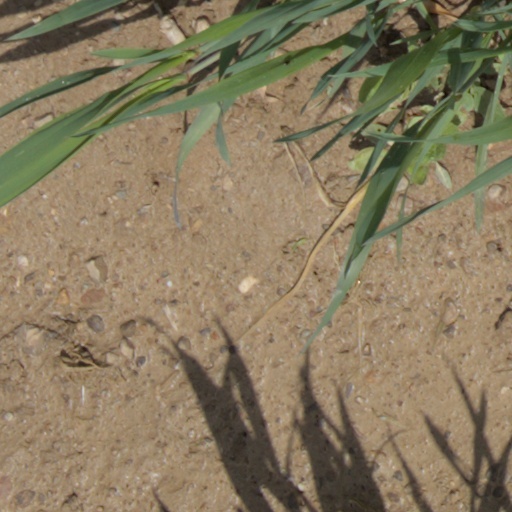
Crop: wheat